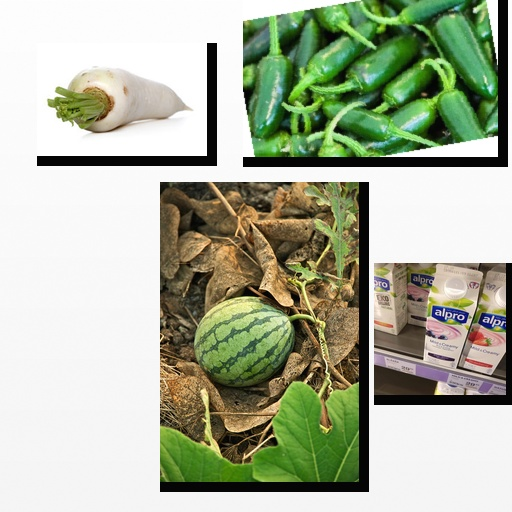
Food items: radish, jalapeno, soyghurt, watermelon